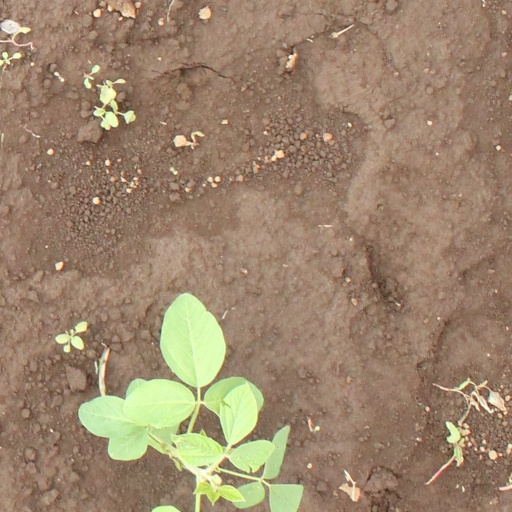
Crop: soybean